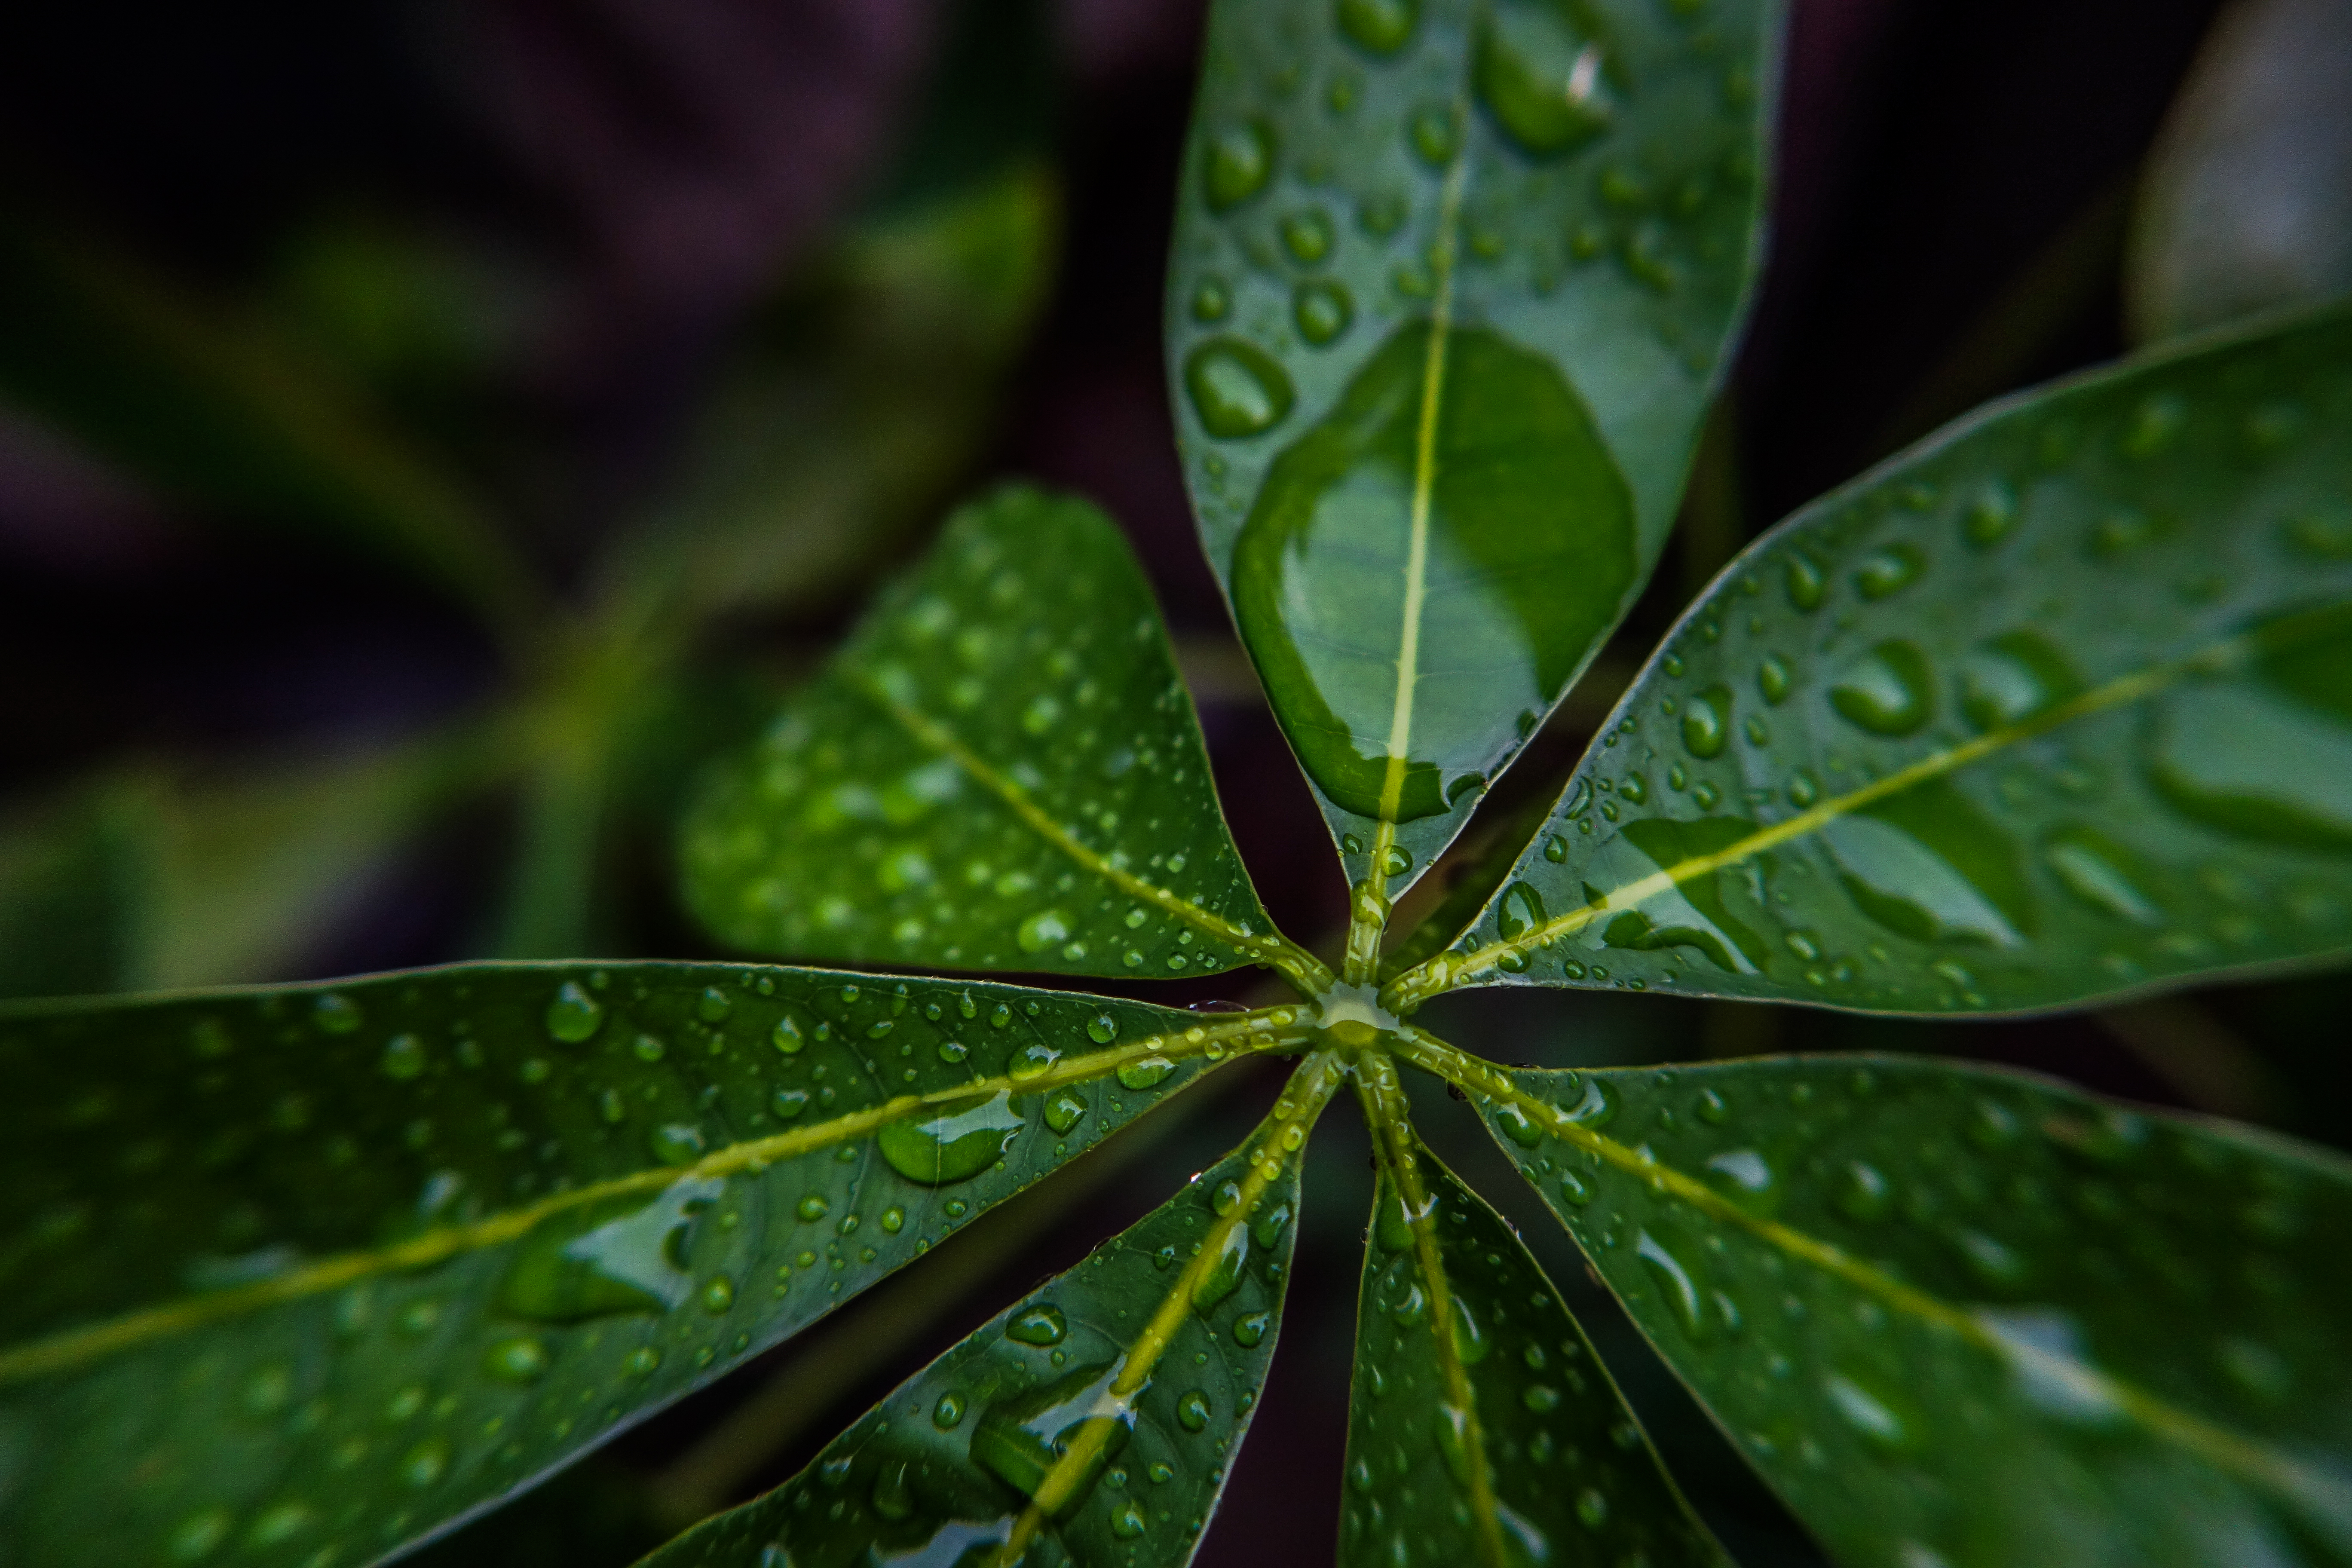
nature, view, shadows, relax, feel good, leaf, green, water, terrestrial plant, vegetation, flower, plant, natural environment, close up, dew, moisture, botany, drop, adaptation, macro photography, photography, forest, plant stem, flowering plant, wildflower, perennial plant